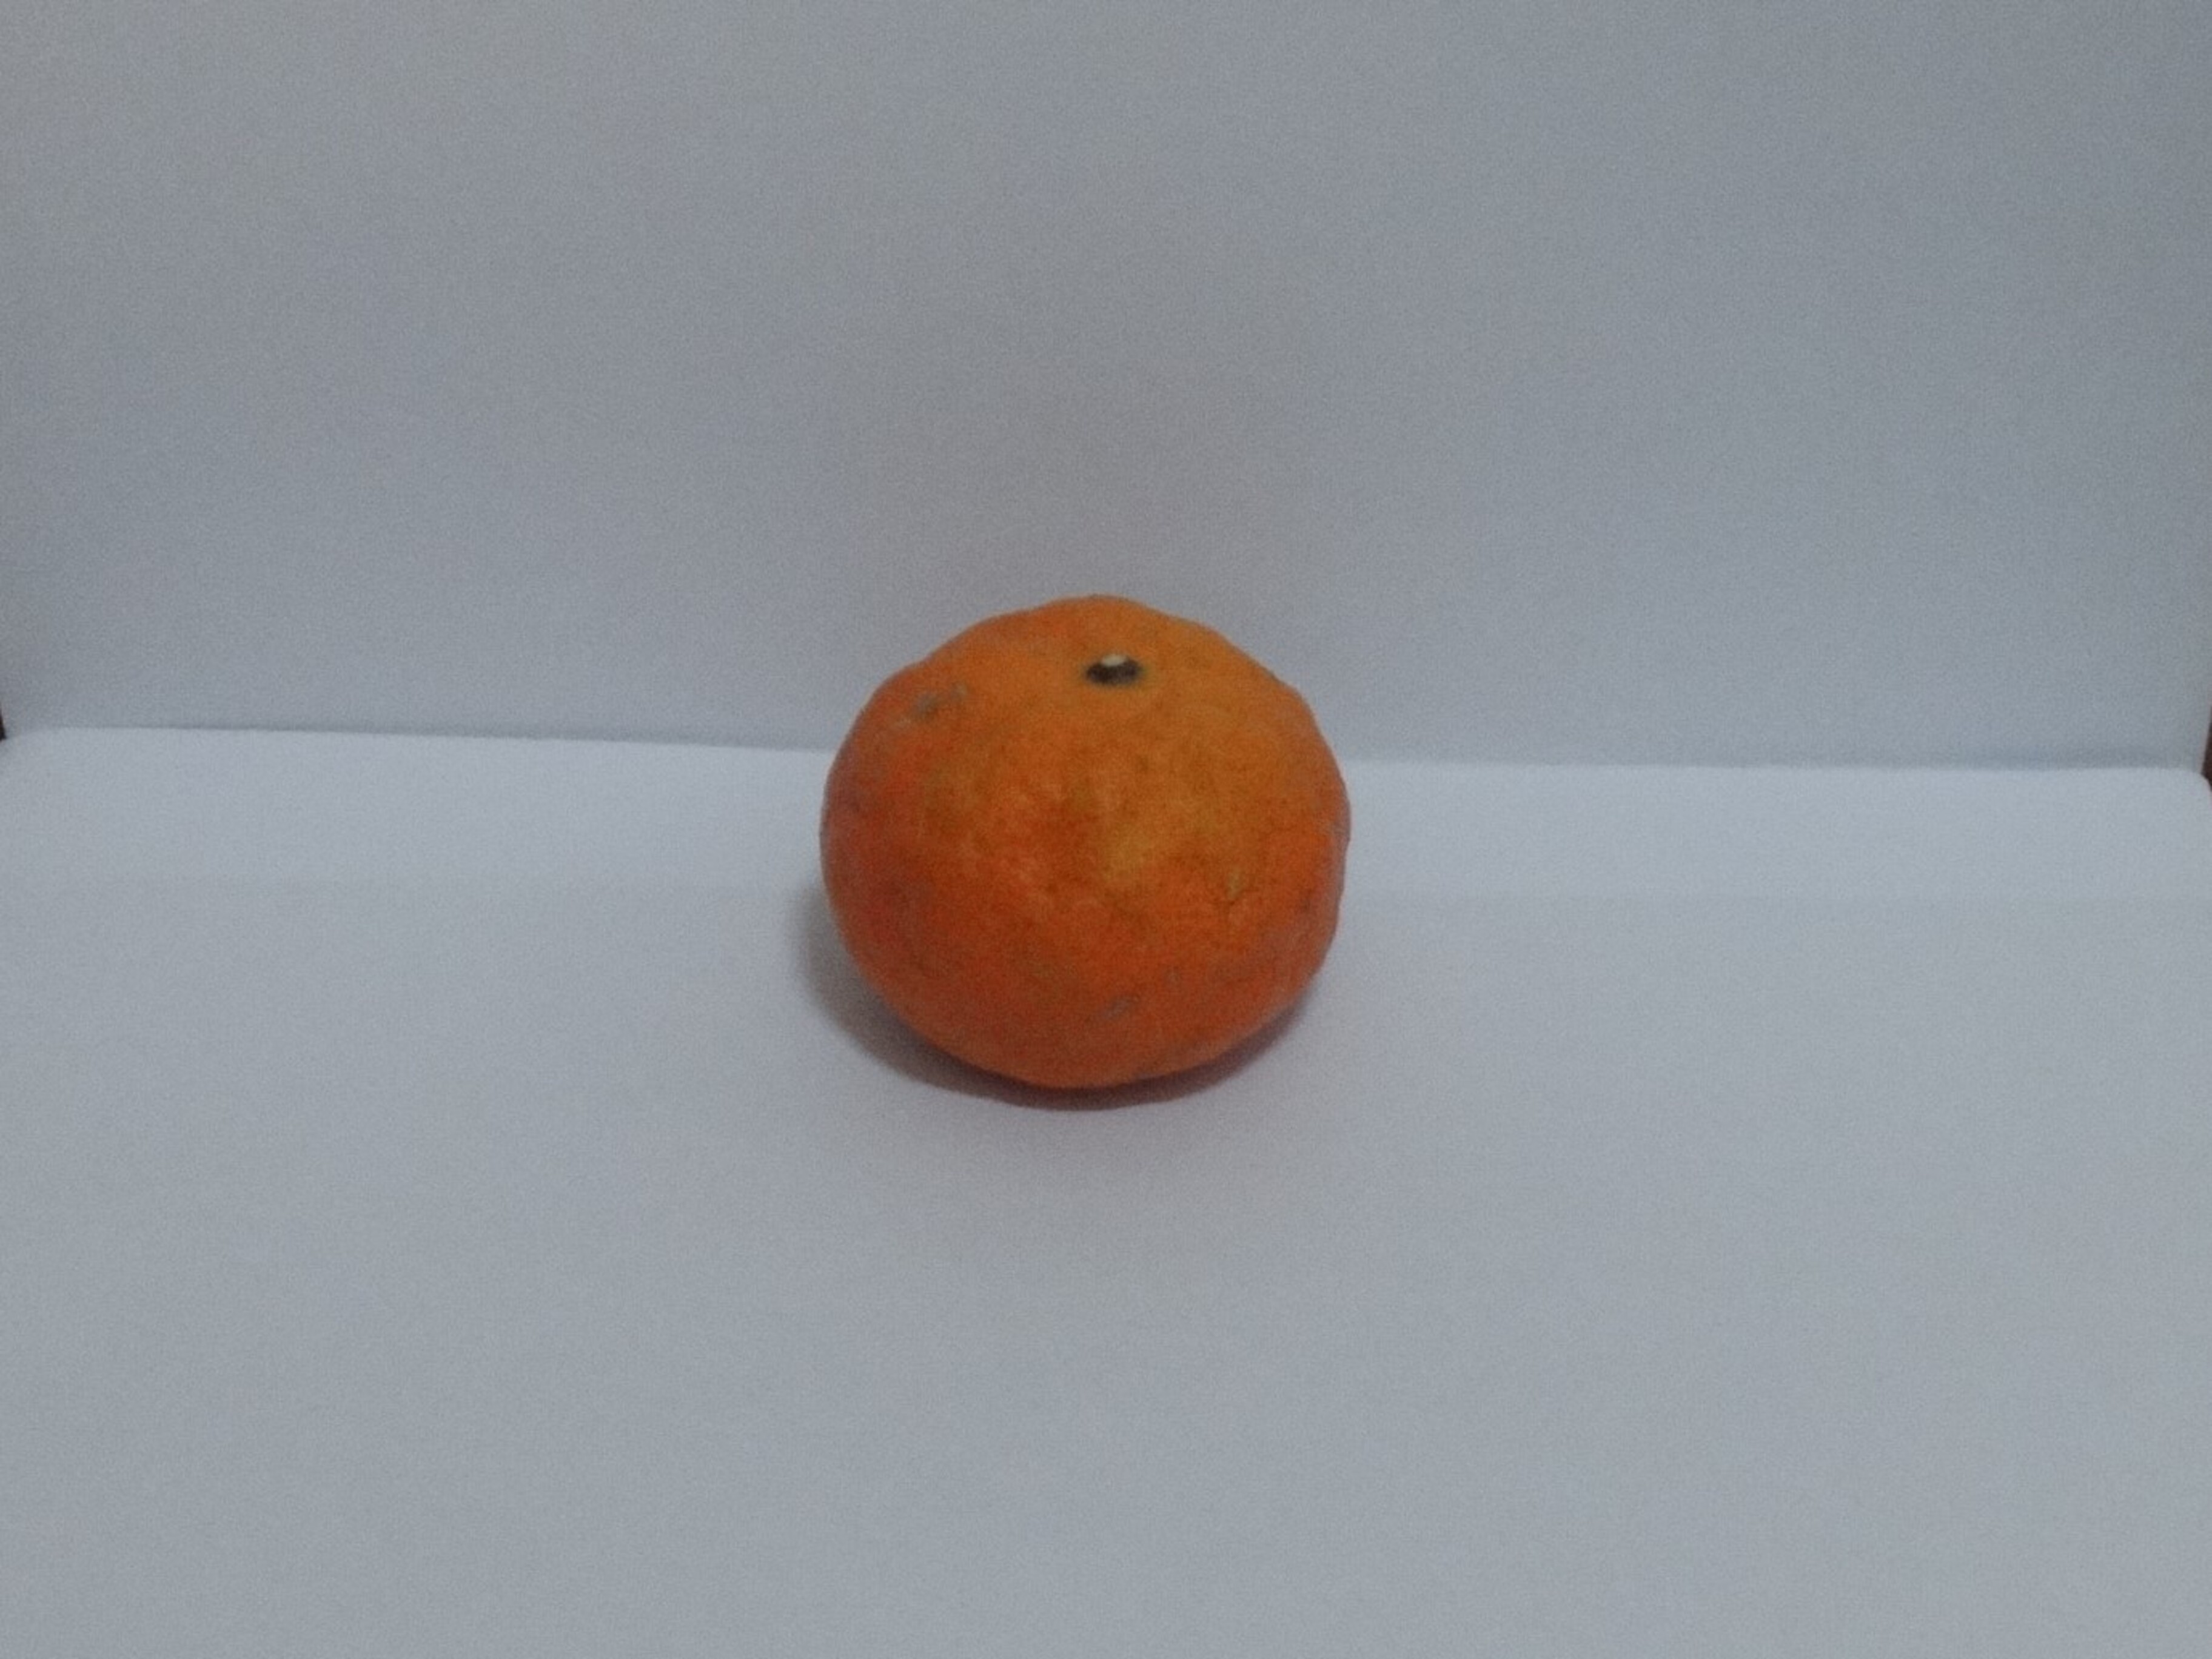
Citrus fruit variety: murcott